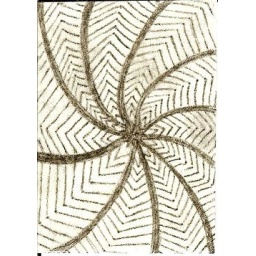
ball point pen on wall fabric sample backed by chipboard